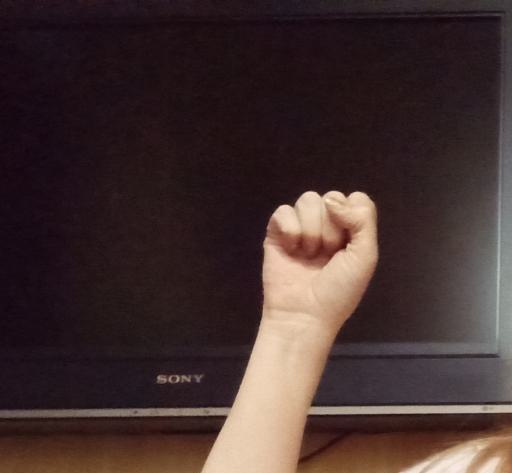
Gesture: fist